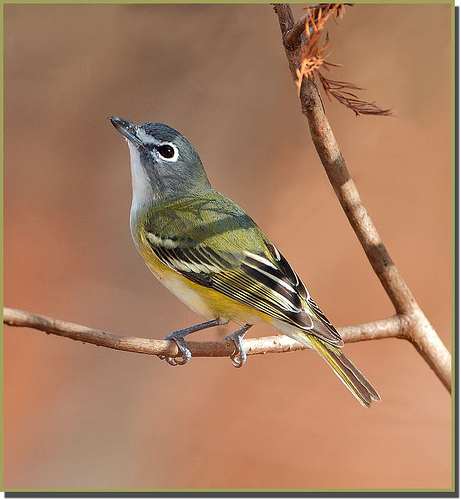
this bird has yellow feathers, gray feet, and short beak.
this bird has yellow, white, and black feathers on its back with black and white on its head and very short beak.
the black short beaked bird has bright yellow flank, white belly, feathers on the wings that are yellow, black and white.
this is a bird with a white belly, yellow wings and a grey head.
this colorful bird has a gray head and white throat, with a green and yellow body from which protrude black and white feathers.
this bird is black white and yellow in color with a black beak, and black eye rings.
bird has a short black bill, grey crown with white eyebrow, yellow and white belly with black and white primaries zebra strip wings.
this particular bird has a belly that is white and yellowthe bird has yellow and black wings, a white breast, and black head with a black beak and grey feet.
this bird has a gray crown and a green back with black markings on its wings.
Species: Blue Headed Vireo